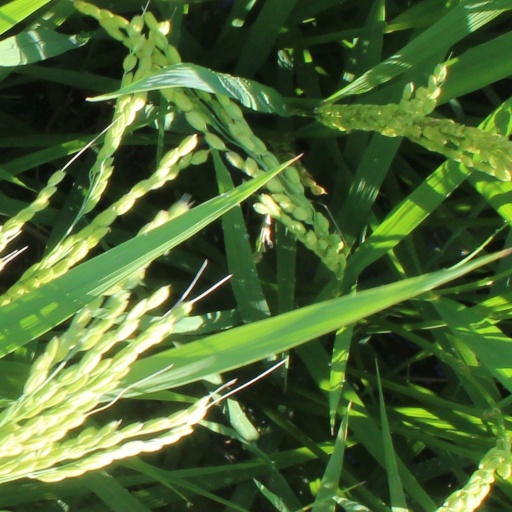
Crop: rice